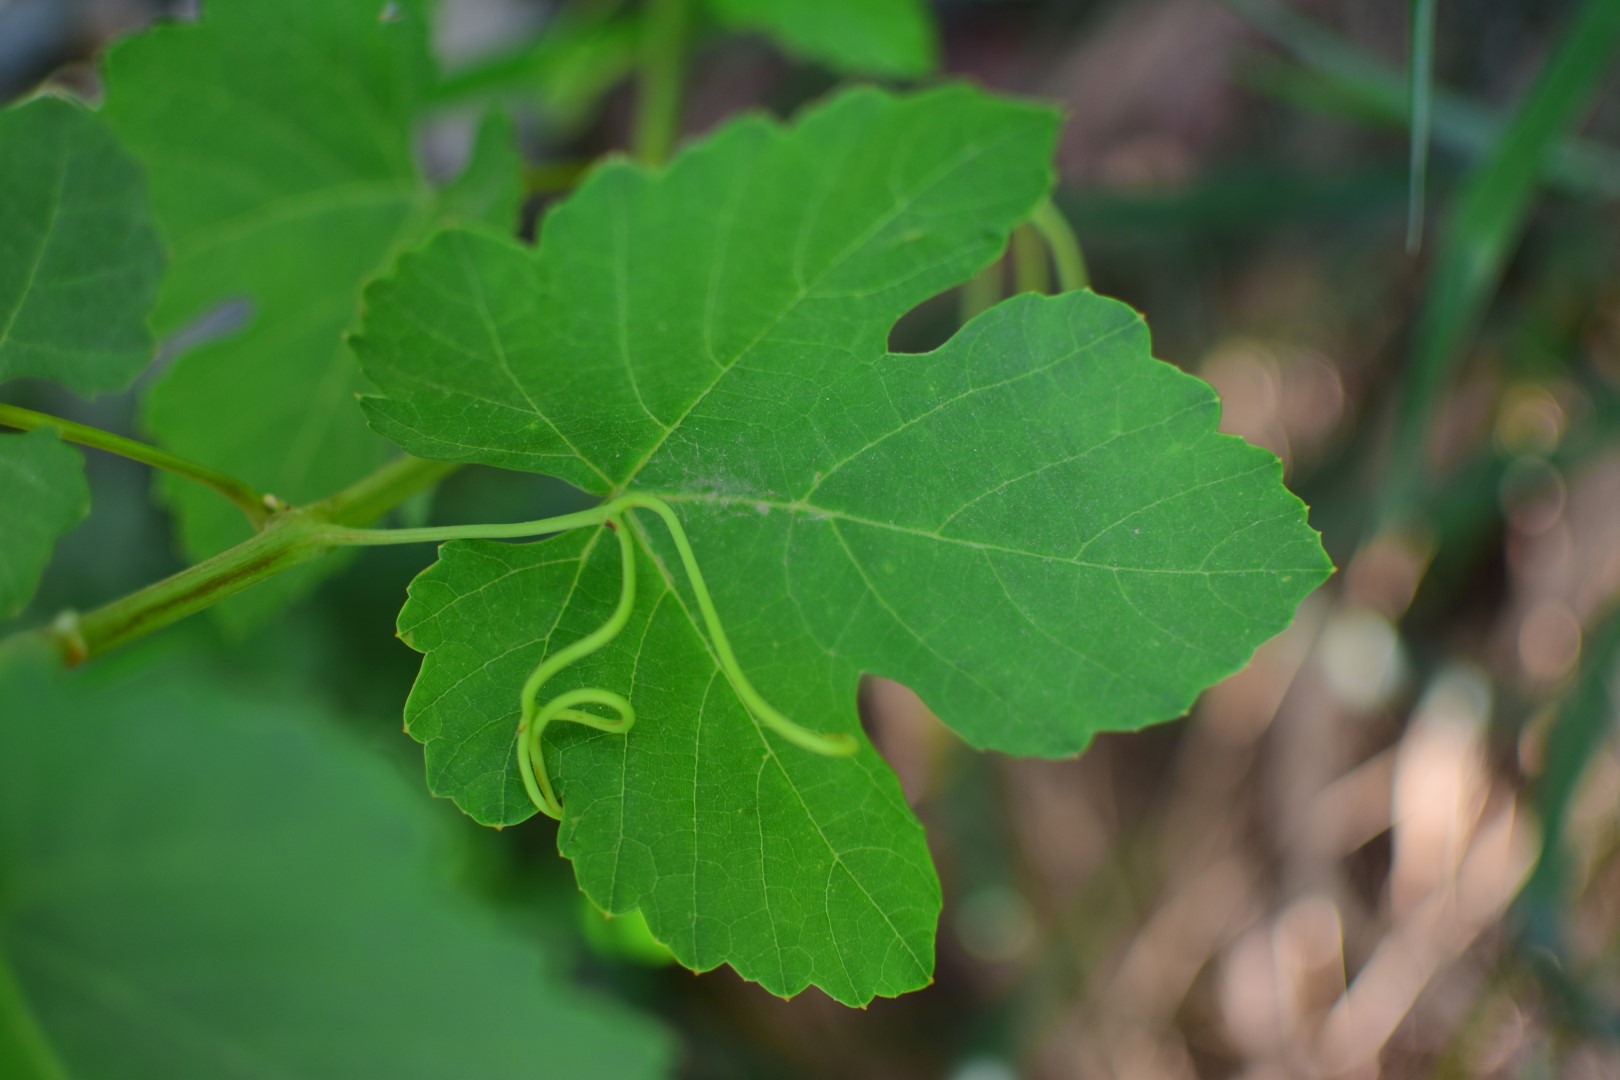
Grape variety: Shdah